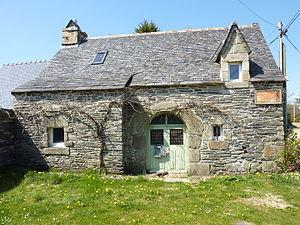
La Feuillée [la fœje]est une commune du département du Finistère, dans la région Bretagne, en France. Ses habitants sont les Feuillantins et les Feuillantines. Elle fait partie de Monts d'Arrée Communauté. C'est la plus haute commune de Bretagne, incluse dans le parc naturel régional d'Armorique.